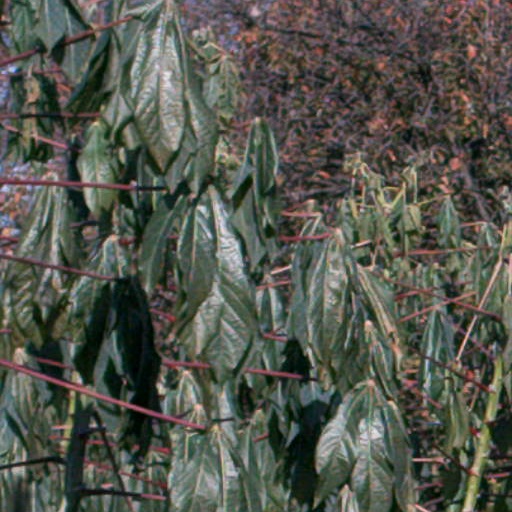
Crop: cassava